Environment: real
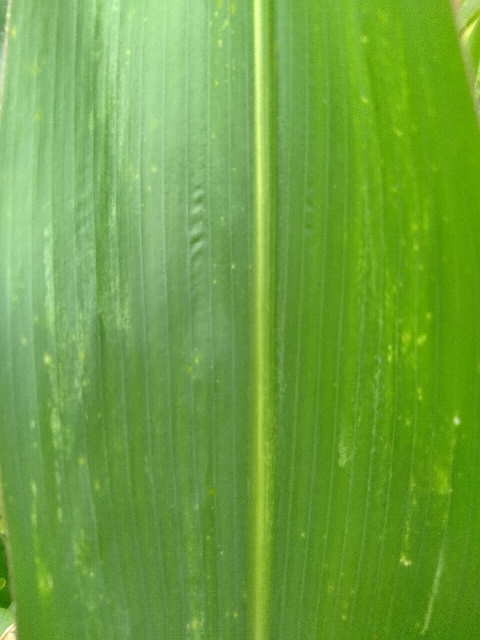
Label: lethal_necrosis